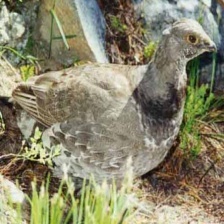
Species: BLUE GROUSE
Scientific name: DENDRAGAPUS OBSCURUS
ImageNet parent category: black_grouse